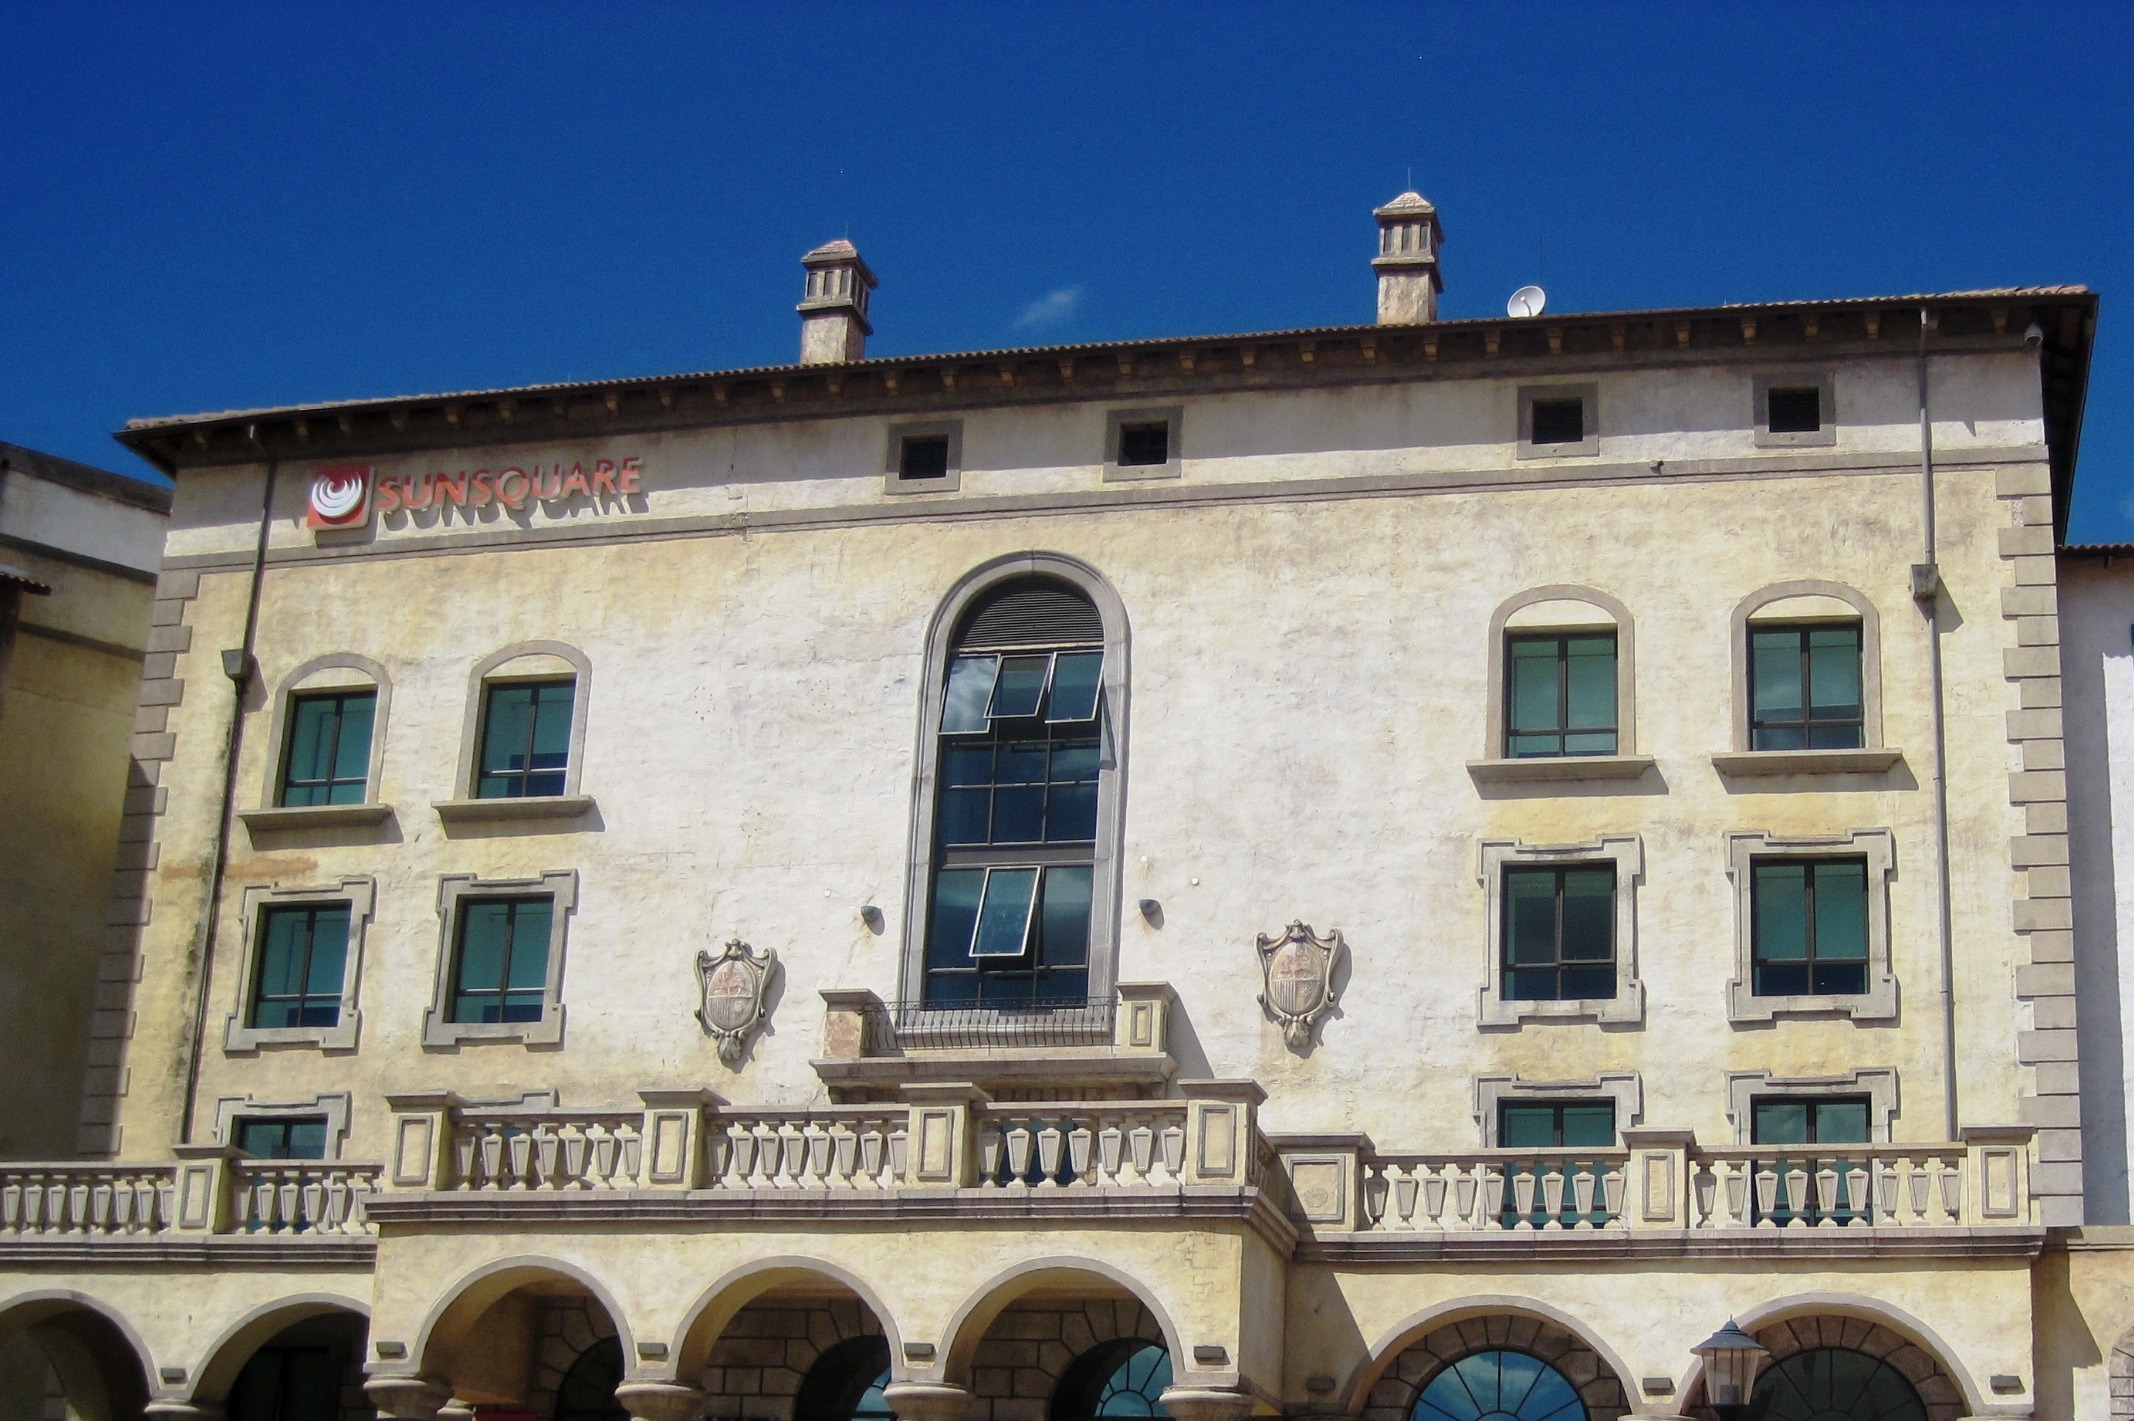
architecture, sky, window, town, building, palace, city, wall, balcony, arch, plaza, landmark, facade, property, blue, exterior, weathered, medieval architecture, windows, arches, tall, town square, classical architecture, historic site, italian style, seat of local government, naples yellow white, chimnys